Michelle Olley

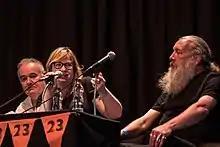
Michelle Olley, center, hosting talk with Adam Curtis and Alan Moore, at Cosmic Trigger play event, London 2017 (photo: Beccy Strong)

Michelle Olley attended the University of Westminster in London where she attained a BA (Hons) in Media Studies, specialising in print journalism. She began her career in journalism at TW Publishing Ltd when writing and feature-editing Skin Two magazine (along with co-founders and editors, Tim Woodward, Tony Mitchell and Grace Lau) – interviewing, amongst others, Jean Paul Gaultier, Tim Burton, Marilyn Manson, The Cramps, Marc Almond, Terence Sellers and Clive Barker – before becoming associate editor and director of TW Publishing Ltd at only 23 years of age.